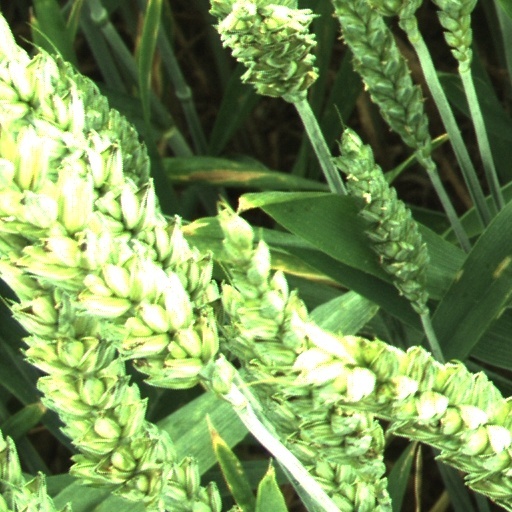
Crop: wheat